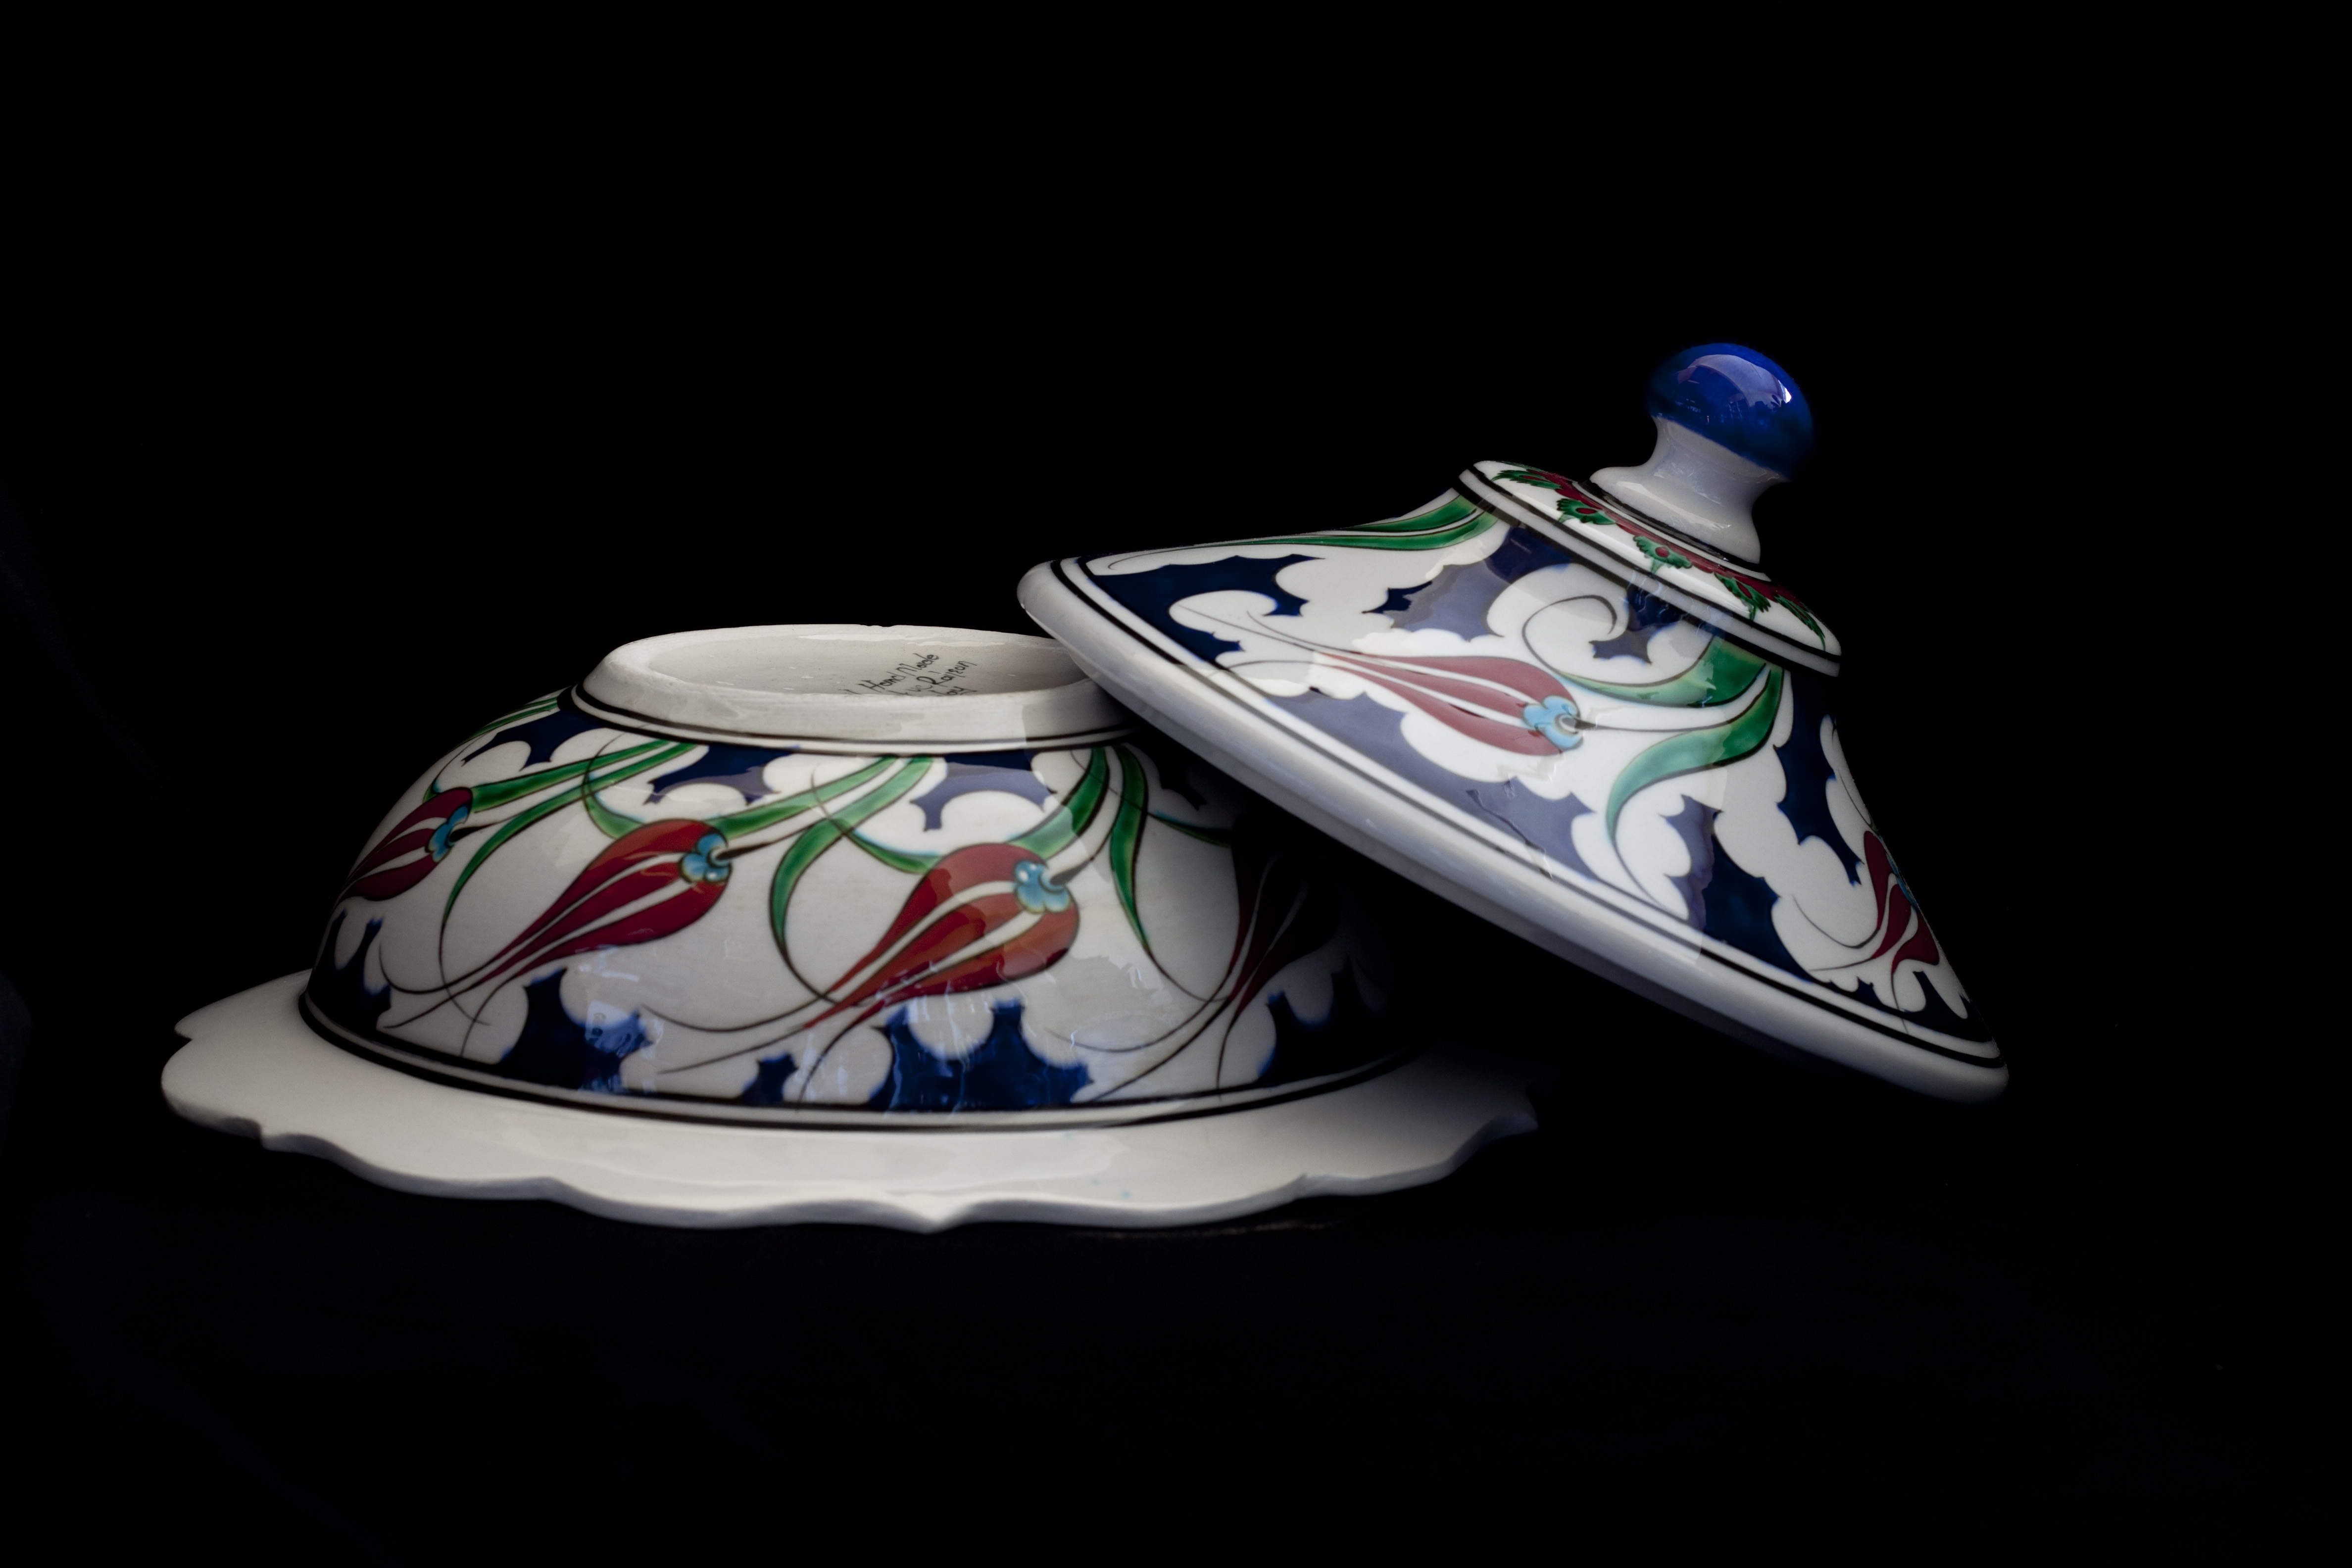
white, glass, bowl, ceramic, plate, tile, material, art, turkey, porcelain, cover, handicrafts, increased, dishware, atalay melahat glow, hare tile